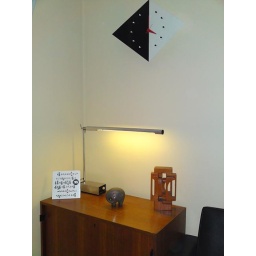
Florence Knoll credenza, Brian Willsher sculpture, George Nelson kite clock, and table lamp by Gerald Abramovitz.